Carly Leeson

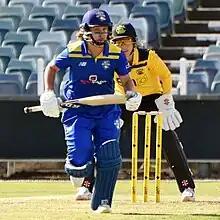
Leeson batting for the ACT in September 2022

Carly May Leeson (born 9 November 1998) is an Australian cricketer who plays for the ACT Meteors in the Women's National Cricket League (WNCL). An all-rounder, she bats right-handed and bowls right-arm medium pace. She has previously played for Sydney Sixers, New South Wales and Melbourne Renegades.